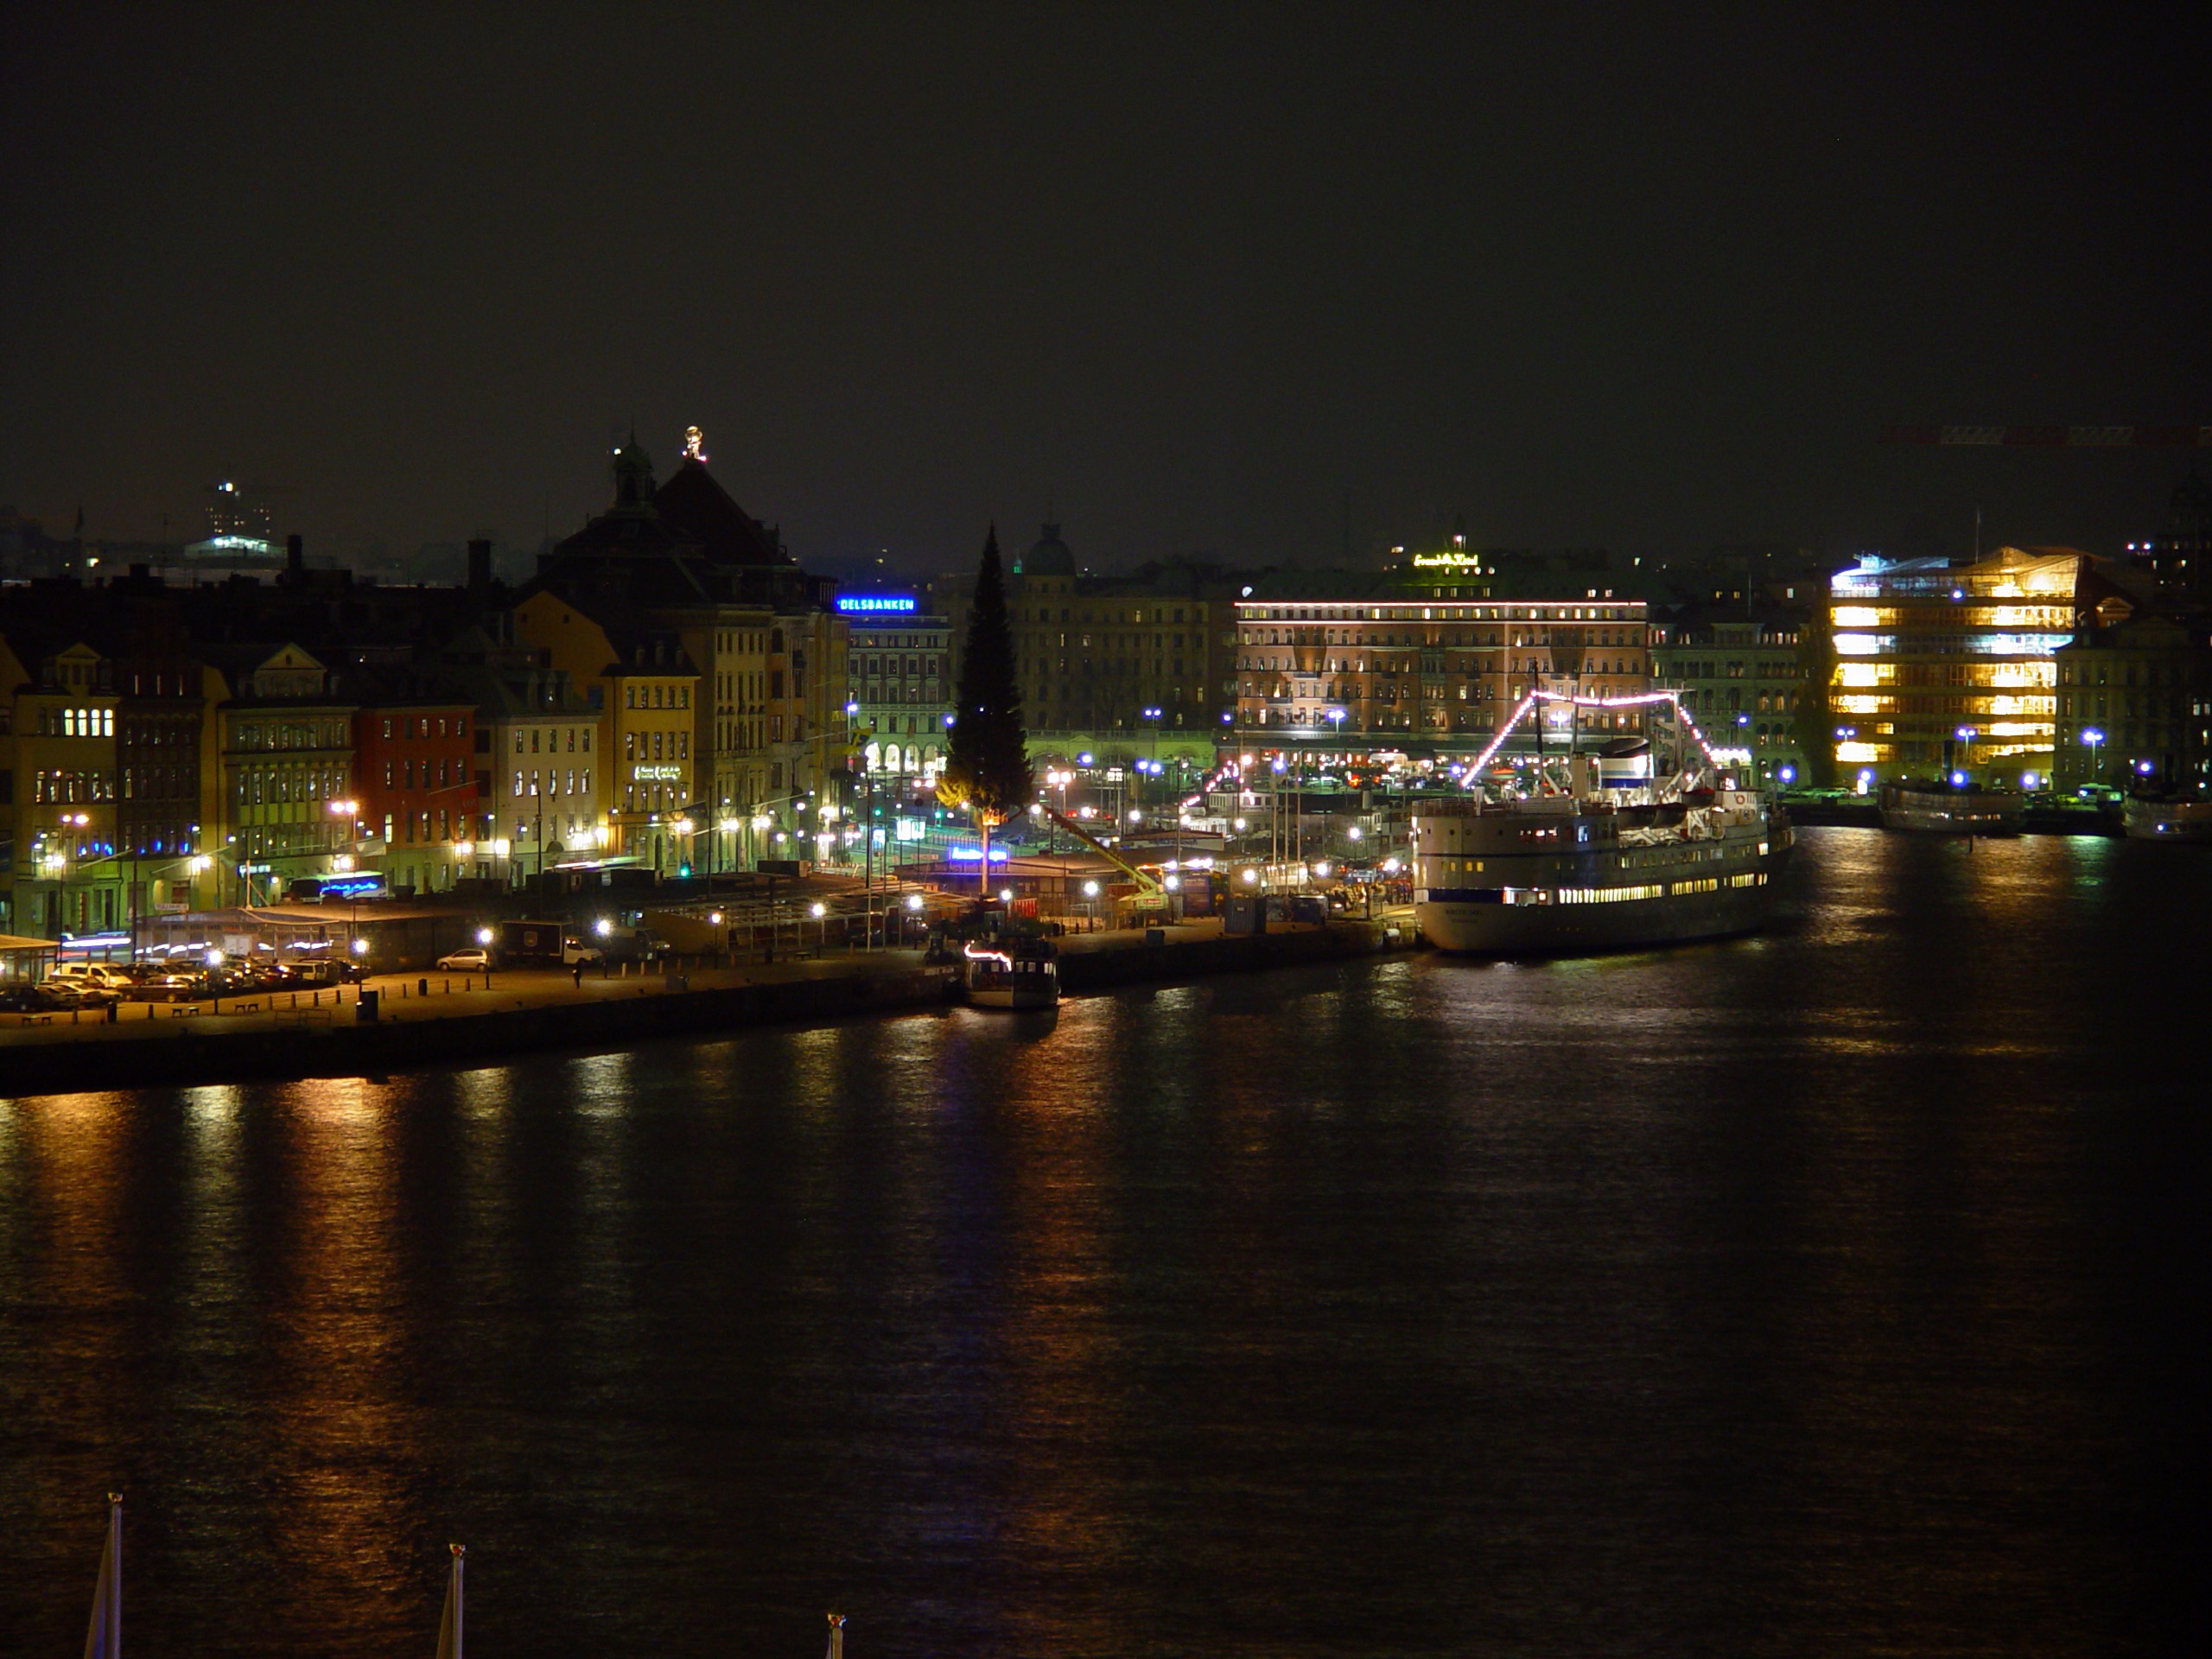
skyline, night, city, cityscape, downtown, dusk, evening, reflection, waterway, urban area, human settlement